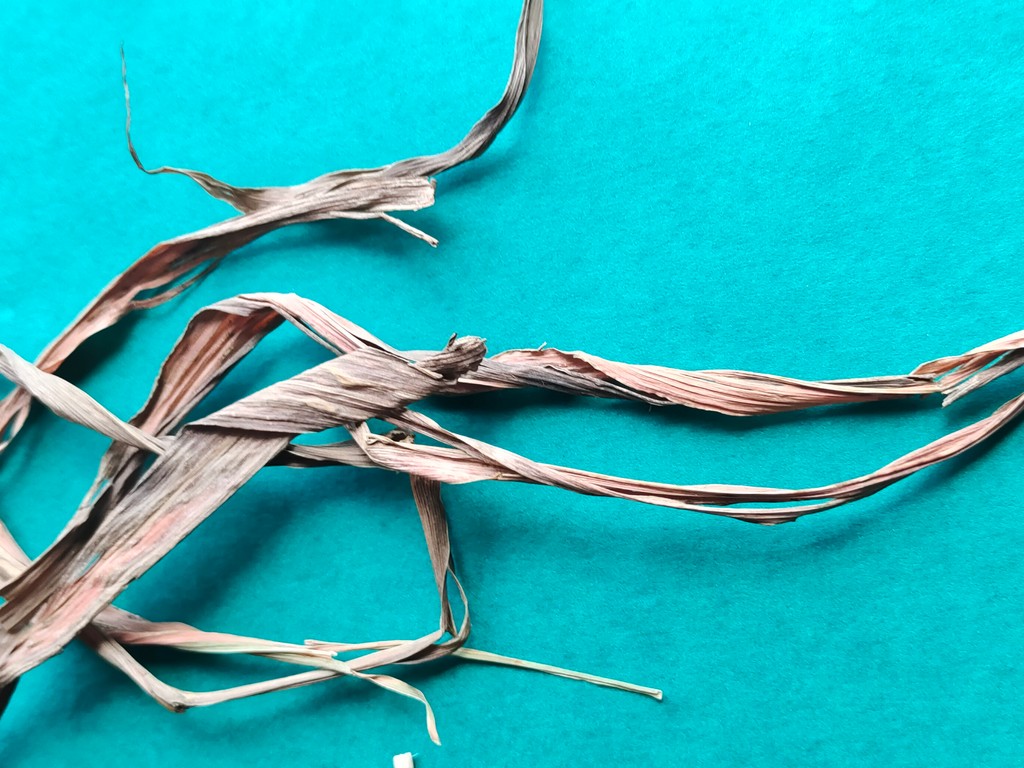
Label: Dried